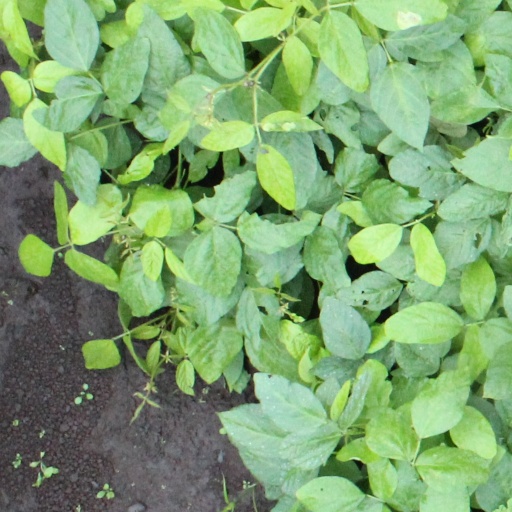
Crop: soybean